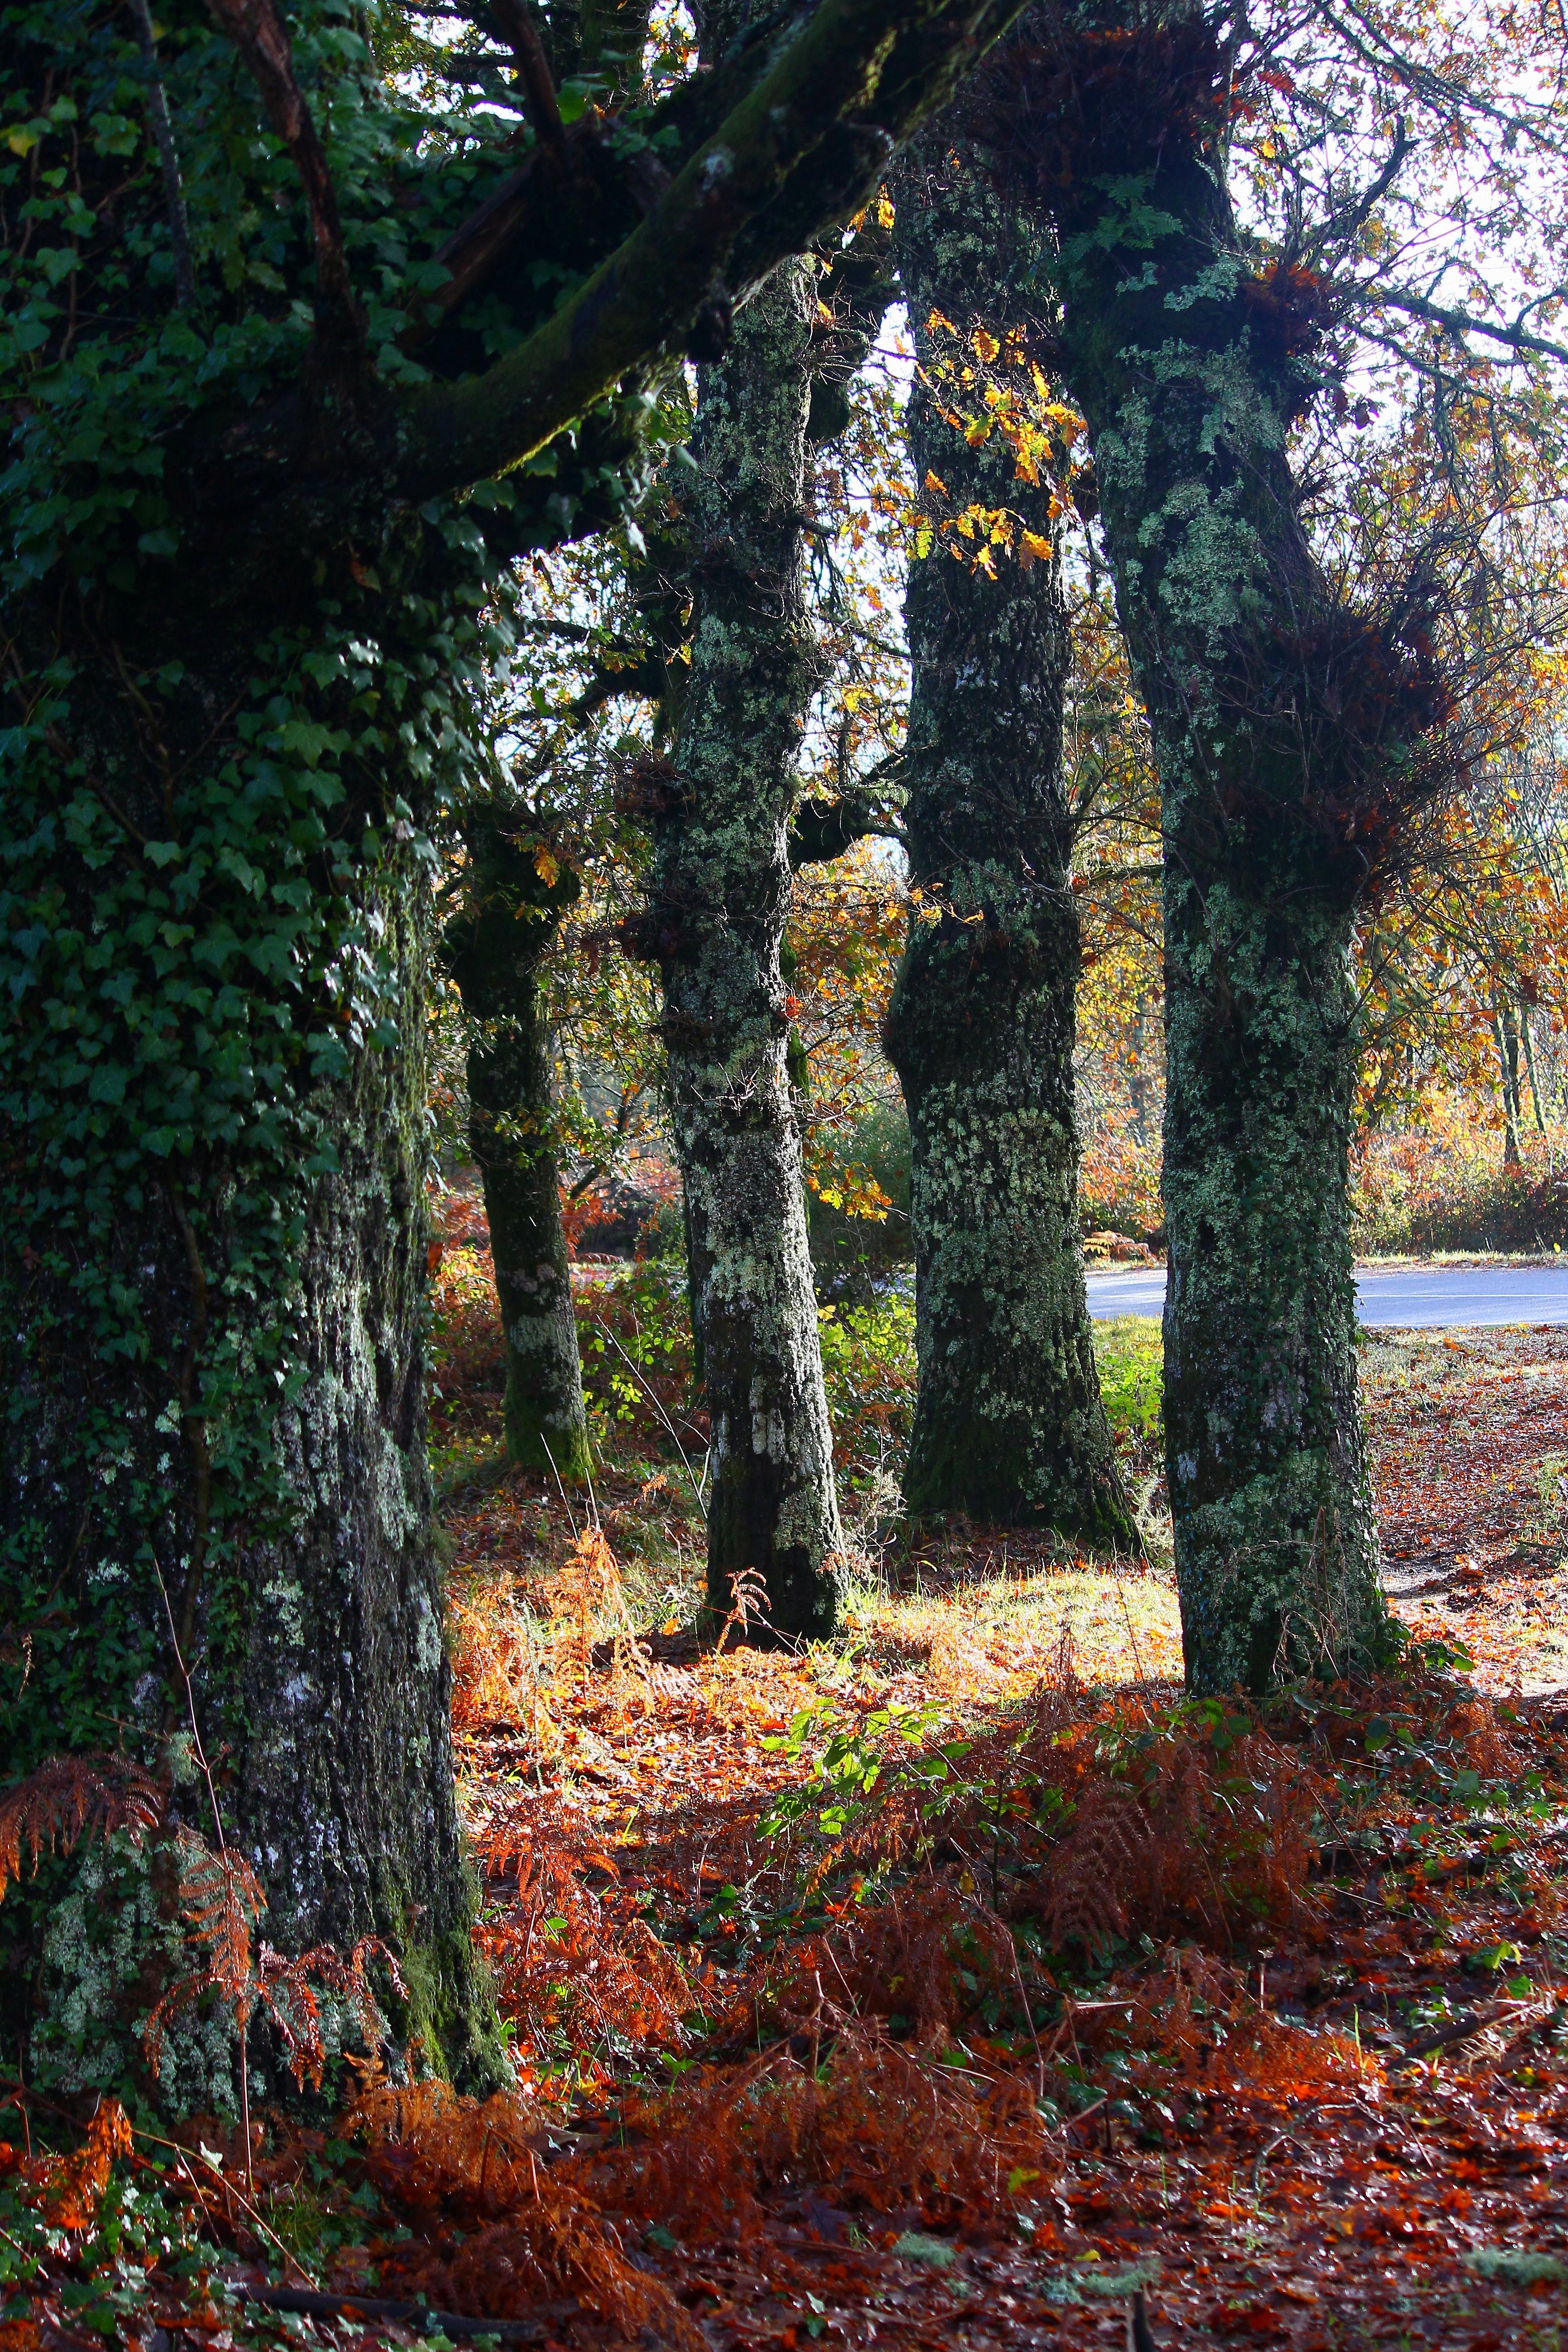
landscape, tree, nature, forest, plant, sunlight, leaf, flower, trunk, autumn, botany, season, spain, spruce, shrub, deciduous, naturaleza, espaa, galicia, pontevedra, grove, paisajes, woodland, habitat, ecosystem, bolinas, ggl1, gaby1, canon550d, cotobade, aguasantas, biome, natural environment, woody plant, temperate broadleaf and mixed forest, temperate coniferous forest, land plant